Racism in Peru

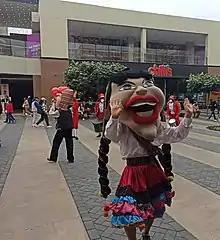
Caricatures of indigenous Peruvians used during the Fiestas Patrias in 2022

It is common within Peruvian society that the cultural and racial aspects of the indigenous people are rejected. The use of the word ""cholo"", also widespread in other South American countries, has a strong racist component that has been appeased in recent decades, acquiring nuances of different connotation (even affective), depending on the context in which it is used. The term ""serrano"" is commonly used as a pejorative with which the individual from the Sierra del Perú who emigrated to Lima or the other large urban agglomerations of the country are designated, and there is also discrimination against people in rural areas. Peruvians who had a background from the Sierra and were educated were described as ""gente decente"" ("decent folks"), and recognized as "honorary whites", emphasizing their intellect over their phenotypes.